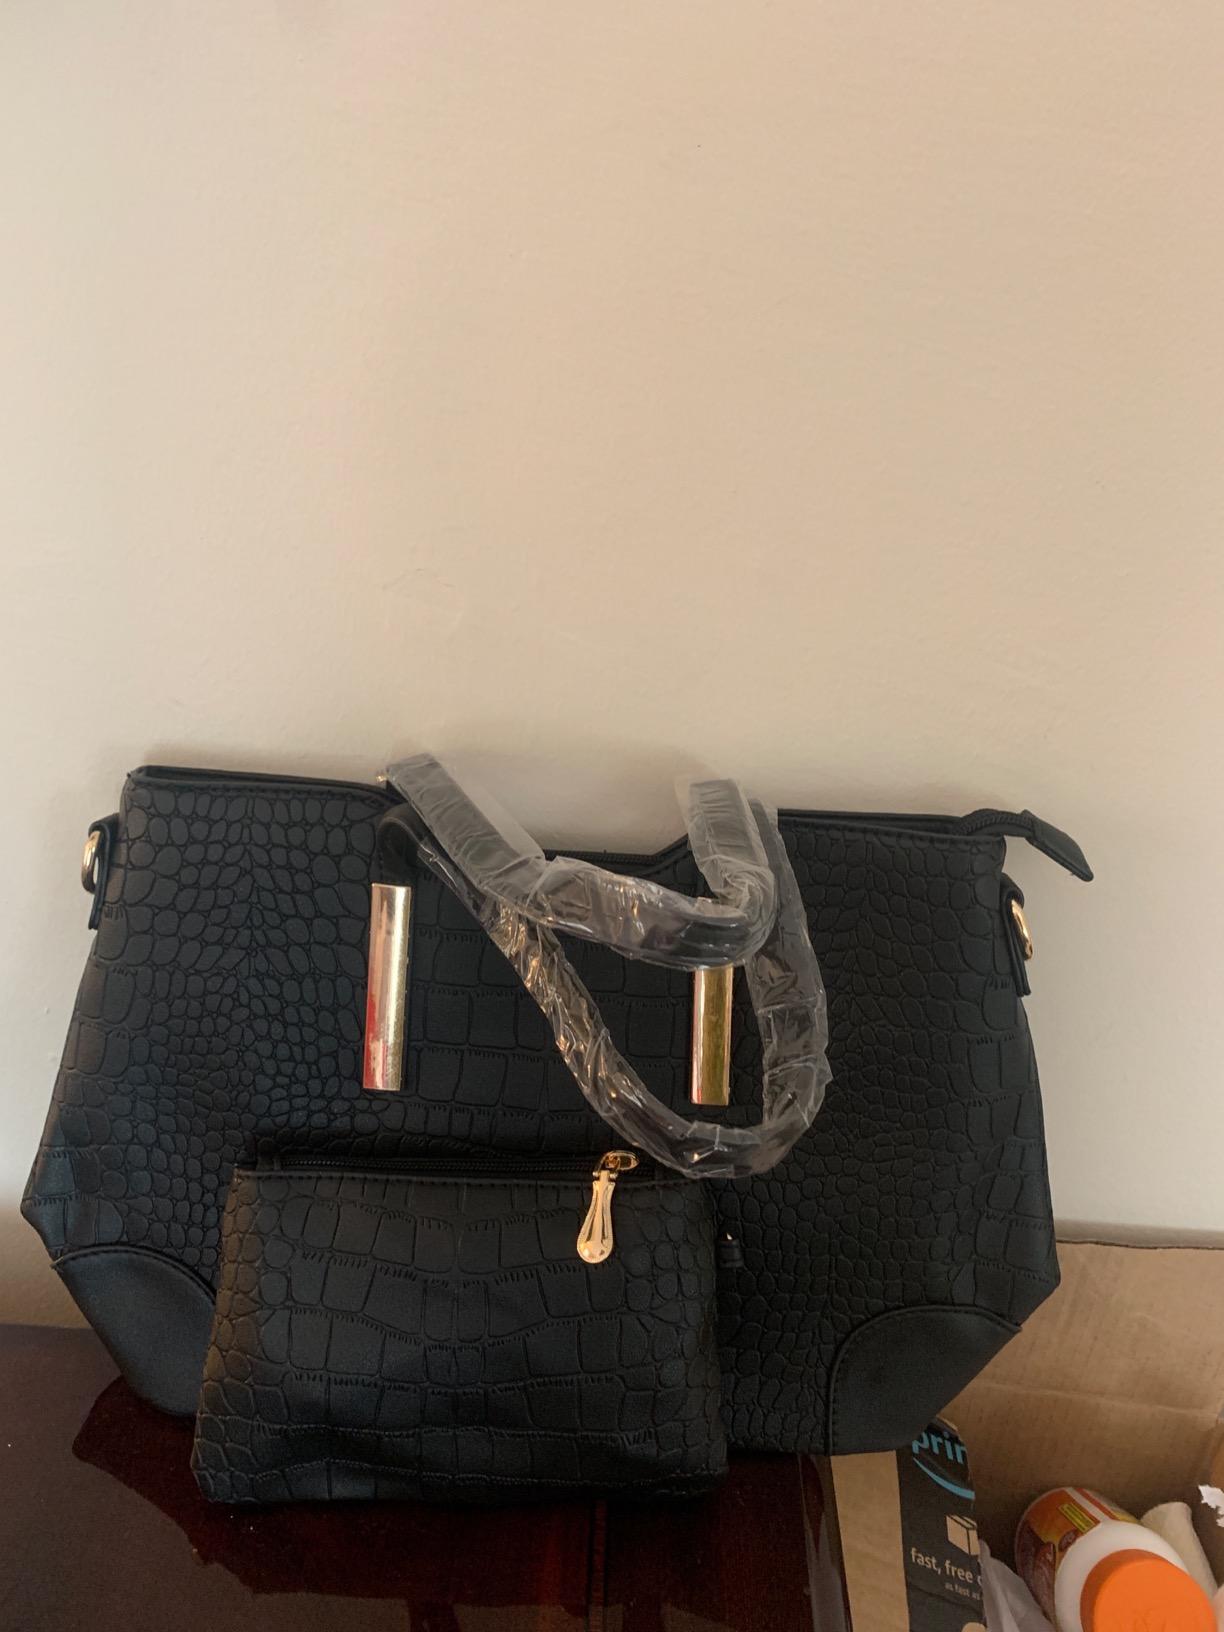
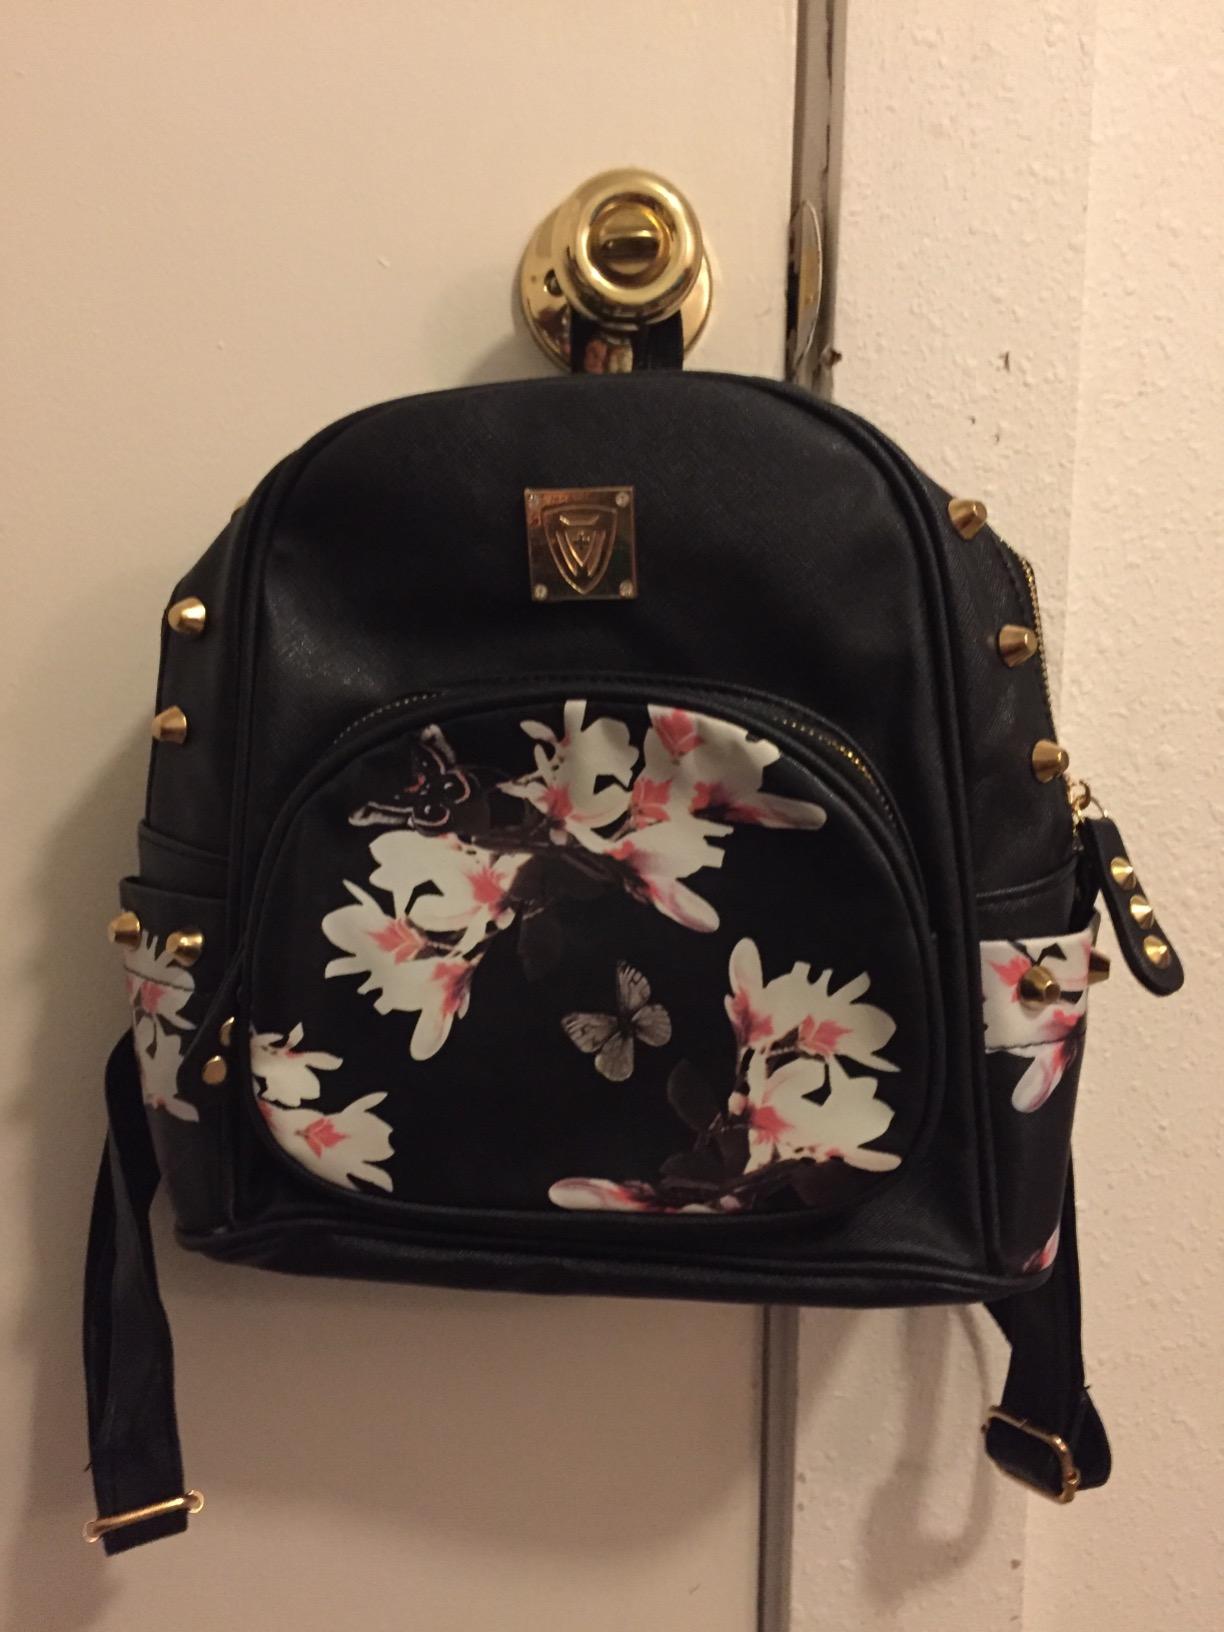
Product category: accessories_handbag
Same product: no